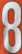
Number: 8